Human rights in the Democratic Autonomous Administration of North and East Syria

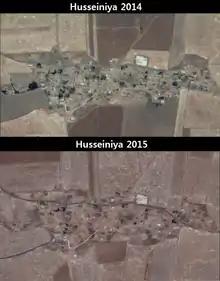
Satellite images of the village of Husseiniya in 2014 and 2015, allegedly leveled by the YPG.

During the Syrian Civil War, YPG members have been accused of human rights violations against Kurdish, Arab and Turkmen communities. The allegations include kidnappings of suspected persons, torture, ethnic cleansing, and expulsion. In May 2015, local sources accused the YPG of killing 20 civilians, including two children, five women and a pharmacist in the village of Abo Shakhat and the destruction of several villages in Tal Tamer and Ras al- Ayn, saying the YPG claimed that the owners were ISIL supporters. In an October 2015 report, Amnesty International alleged cases of forced displacement, demolition of homes, and the seizure and destruction of property. According to Amnesty International, some displaced people said that the YPG has targeted their villages on the accusation of supporting ISIS; some villagers revealed the existence of a small minority that might have sympathized with the group. The village of Husseiniya was completely razed to the ground leaving 14 out of 225 houses standing. "In some cases, entire villages have been demolished, apparently in retaliation for the perceived support of their Arab or Turkmen residents for the group that calls itself the Islamic State (IS) or other non-state armed groups." In March 2017 the United Nations' Independent International Commission of Inquiry on the Syrian Arab Republic refuted Amnesty International's reports of ethnic cleansing.